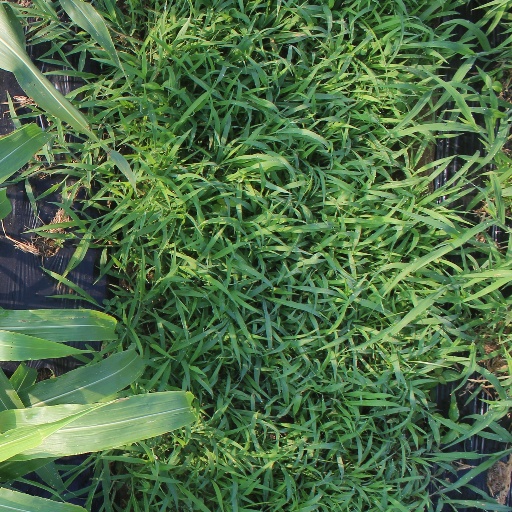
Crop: sorghum